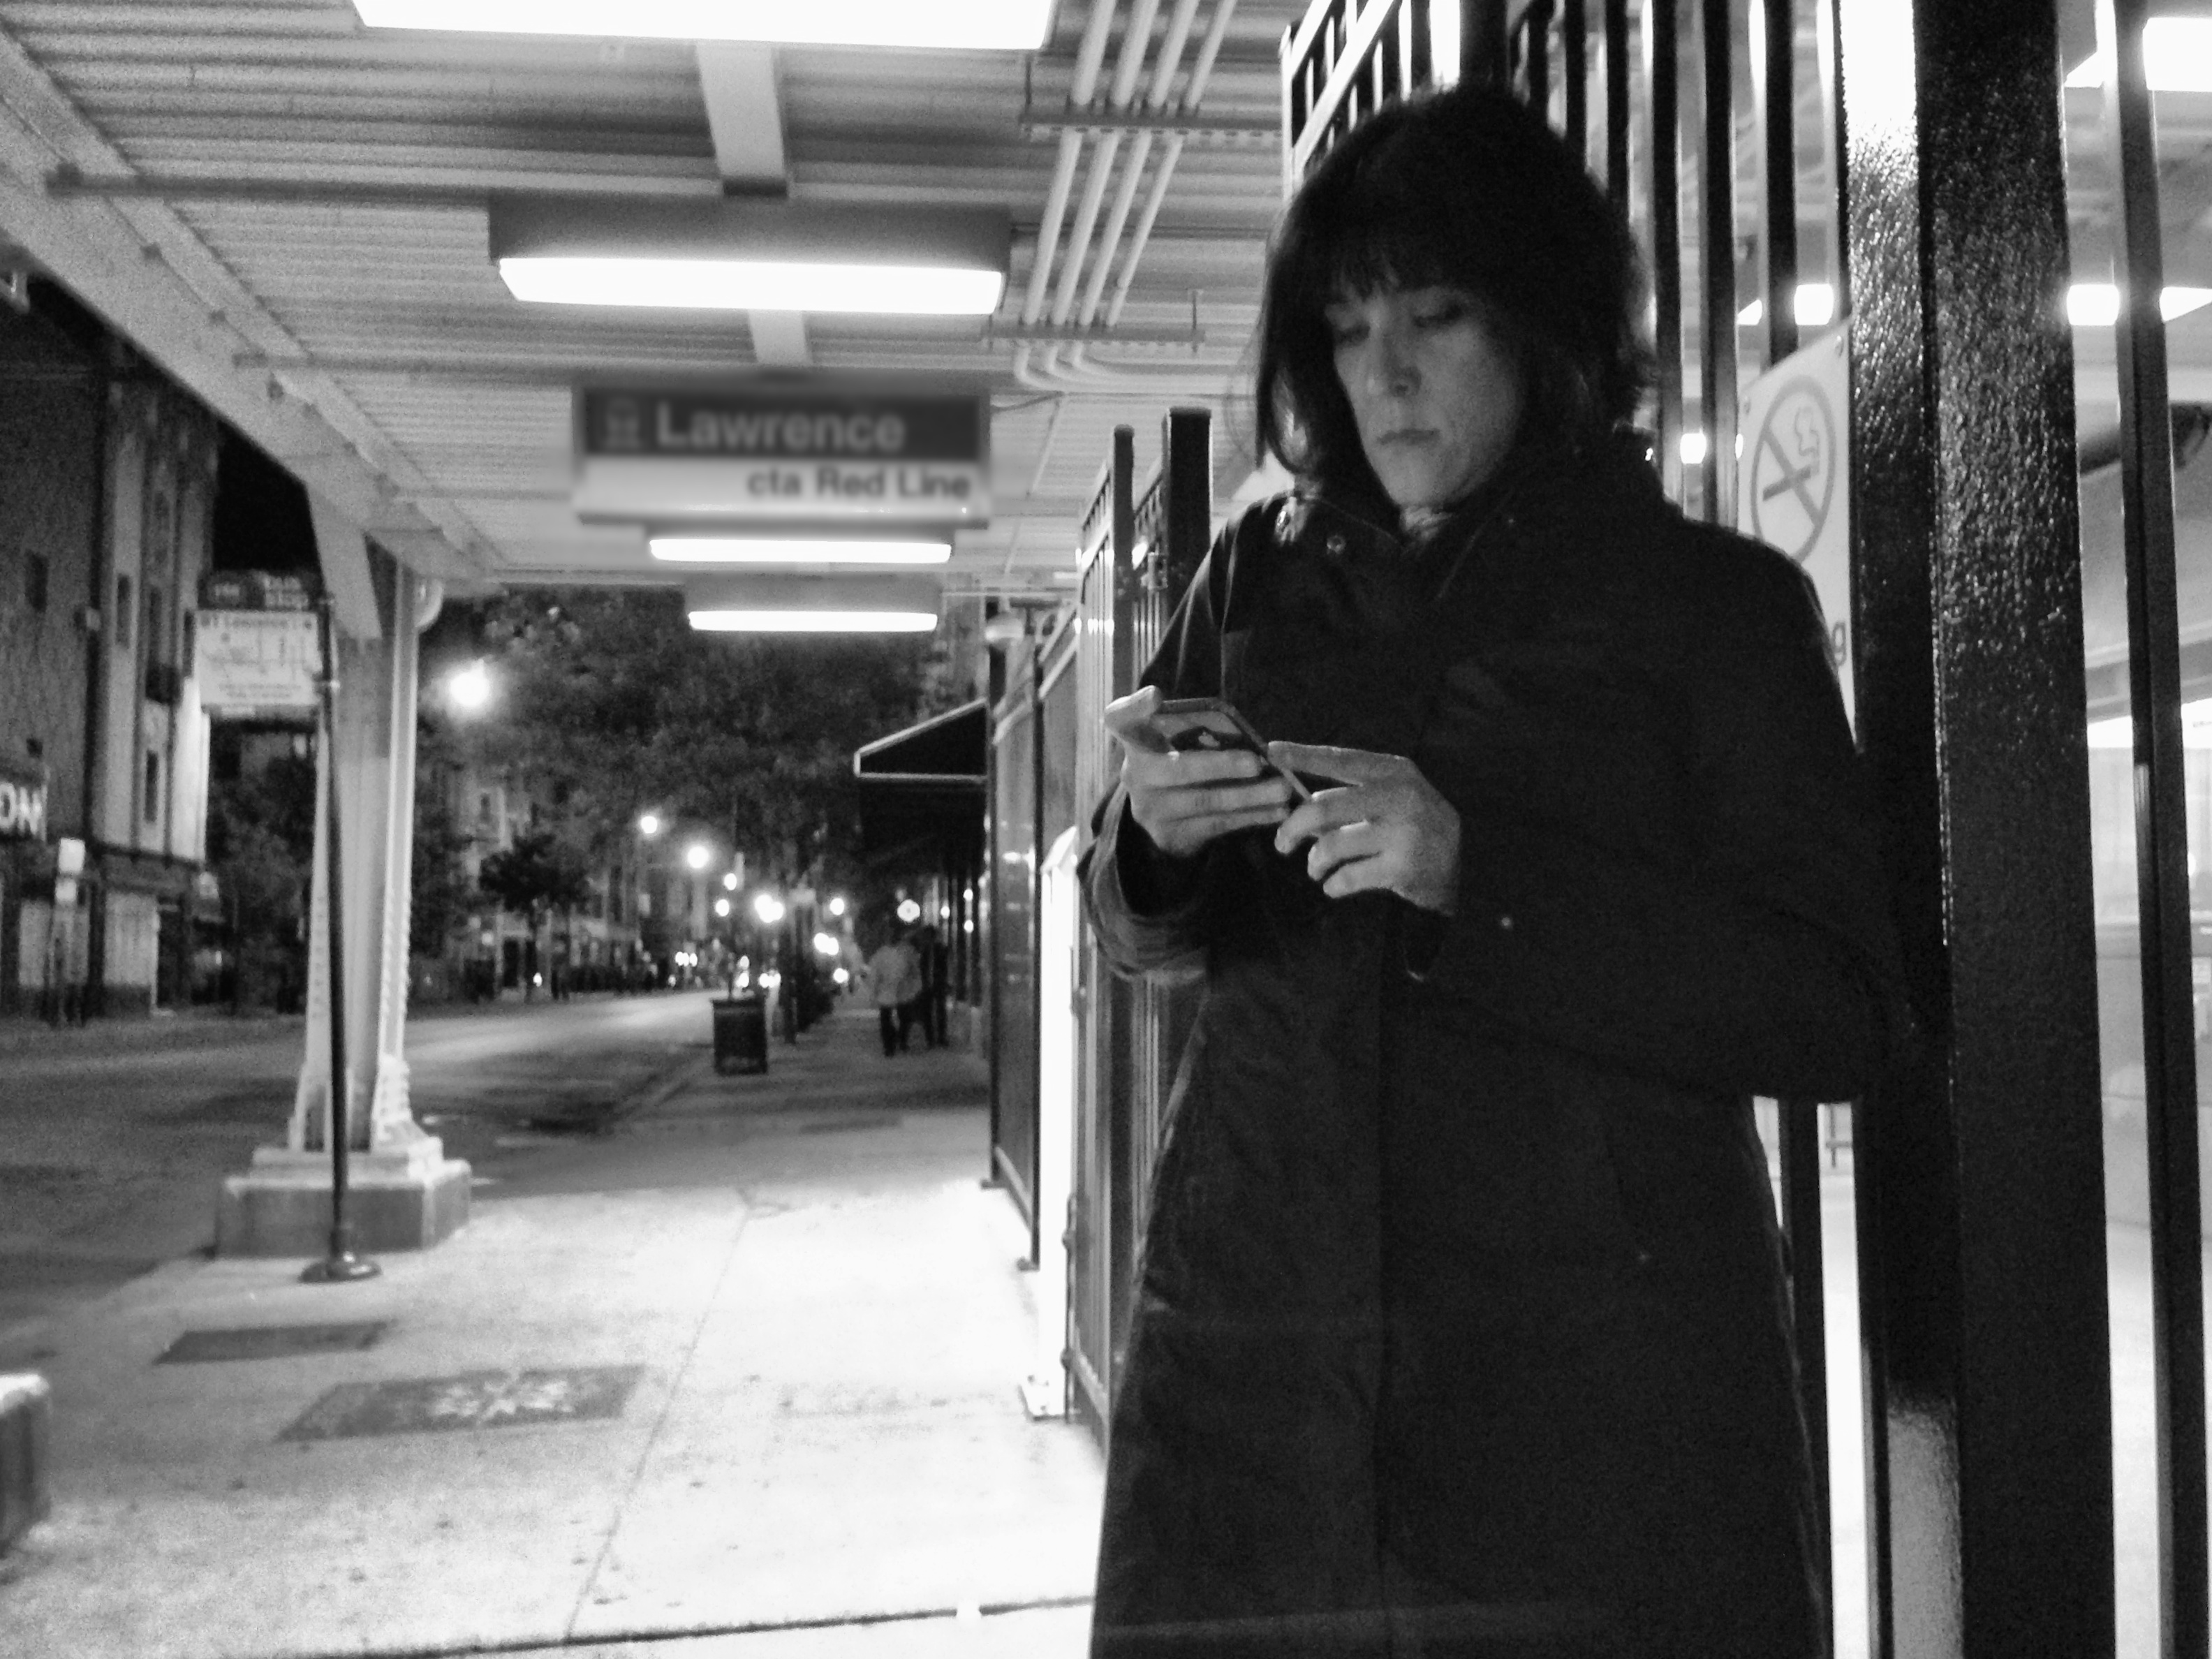
black and white, road, white, street, photography, black, monochrome, infrastructure, photograph, snapshot, 2013365, raildog, monochrome photography, film noir